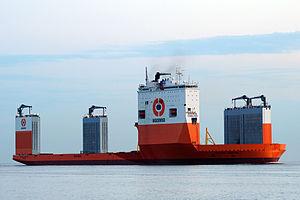
Le Dockwise Vanguard est un navire transporteur de colis lourds, semi-submersible, détenu et exploité par l'armateur néerlandais Dockwise BV. Le Dockwise Vanguard est le plus grand navire de ce type jamais construit et dépasse le Blue Marlin, appartenant au même armement. Il est capable de transporter des cargaisons jusqu'à 110 000 tonnes.